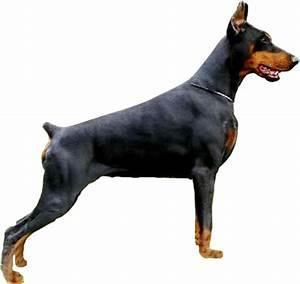
dog